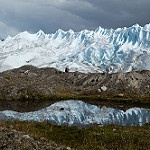
Scene: Outdoor